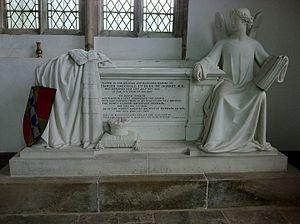
Charles Sackville-Germain, 5ᵉ duc de Dorset KG PC, nommé Charles Sackville entre 1767 et 1770, Charles Germain entre 1770 et 1785 et vicomte de Sackville entre 1785 et 1815, était un pair britannique, un courtisan et un politicien conservateur. Il a exercé les fonctions de grand écuyer entre 1821 et 1827, puis de nouveau brièvement en 1835.